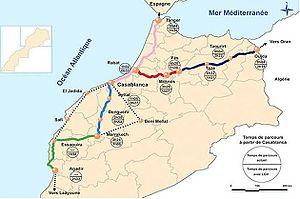
Carte Grande vitesse au Maroc
Ligne LGV Tanger - Kénitra - Casablanca : à la suite d'études de faisabilité lancées en 2004 par les premiers ministres français et marocain de l'époque, Jean-Pierre Raffarin et Driss Jettou, un accord bilatéral a été signé le 22 octobre 2007 pour la réalisation d'une ligne de 197 kilomètres, limitée dans un premier temps à Tanger - Kénitra. Sa livraison est prévue dans un premier temps pour fin 2015 avant d'être repoussée à 2017. Cette ligne permettra de réduire le temps de parcours entre Tanger et Casablanca à 2 heures 10, contre 4h45 heures auparavant. La moitié du contrat, évalué à 2 milliards d'euros, a été confié à trois entreprises françaises: RFF, la SNCF et Alstom, cette dernière étant plus particulièrement chargée de la livraison de 14 rames TGV Duplex.
L’Office national des chemins de fer est un établissement public marocain chargé de l'exploitation du réseau ferroviaire du pays sous forme d'une entreprise publique à caractère commercial et industriel avec autonomie financière, il est créé en 1963 et placé sous la tutelle du ministère de l'équipement et du transport.
Le réseau des chemins de fer marocain est aujourd’hui parmi les réseaux les plus moderne d’Afrique. Son développement est pourtant extrêmement complexe du fait de l’histoire du pays. Le choix des écartements, les tracés, et certaines décisions lourdes de conséquences telles que l’électrification ont souvent eu des motivations politiques.